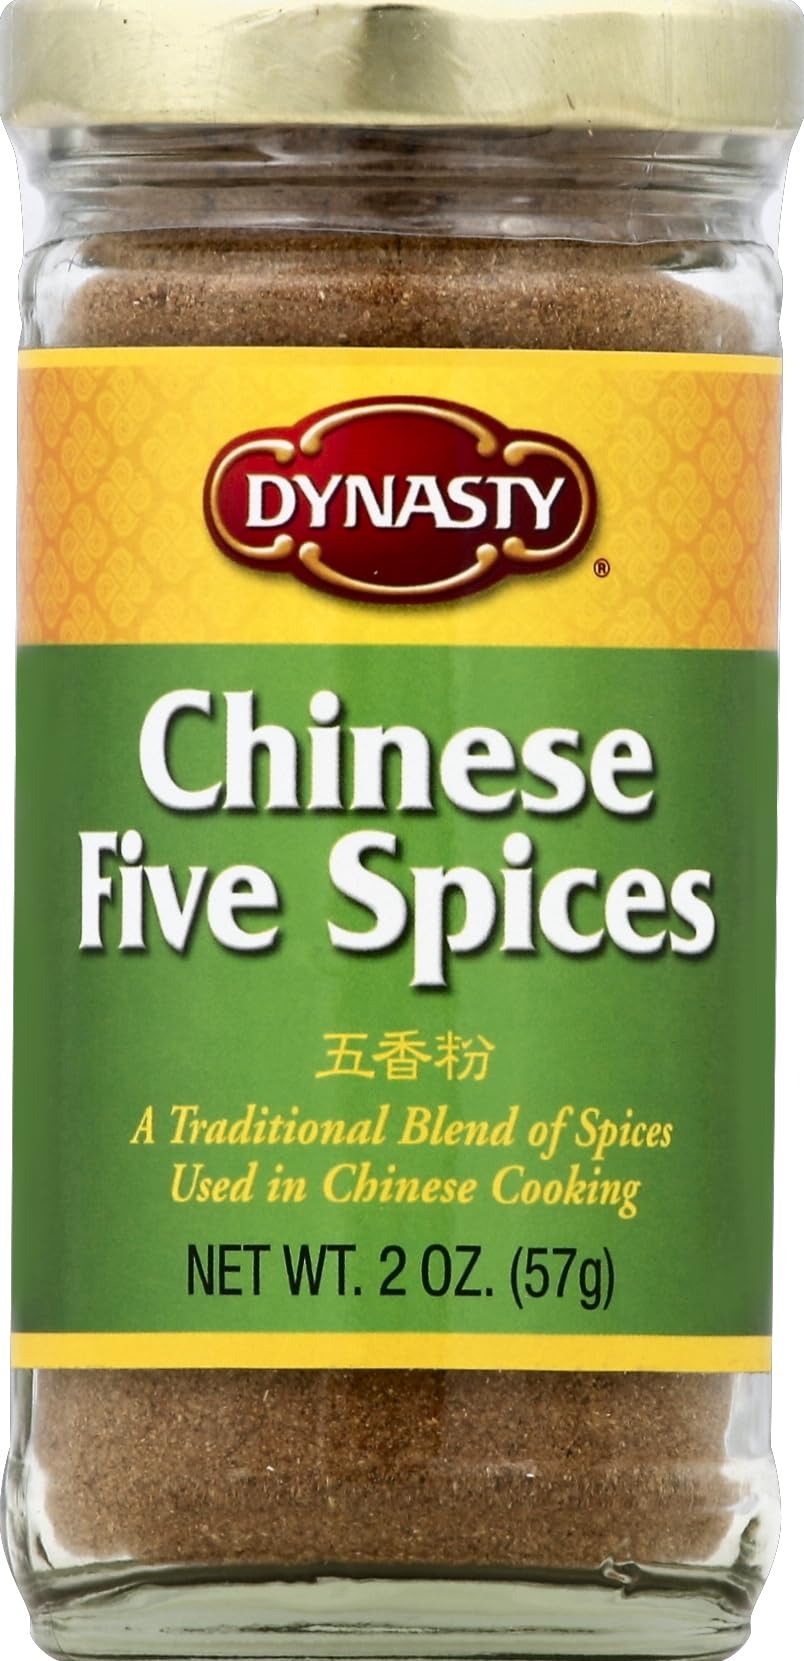
Item Name: Dynasty Five Spices Powder, 2 Oz
Bullet Point 1: Five spices powder.
Bullet Point 2: A traditional blend of spices used in Chinese cuisine.
Bullet Point 3: Use it as seasoning for marinade or stew.
Value: 1.0
Unit: Ounce

Price: 9.99